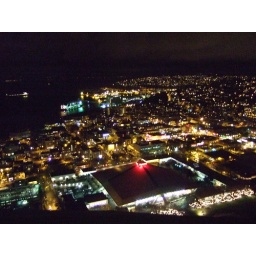
The Key Arena is the building with the red light on top in the foreground.